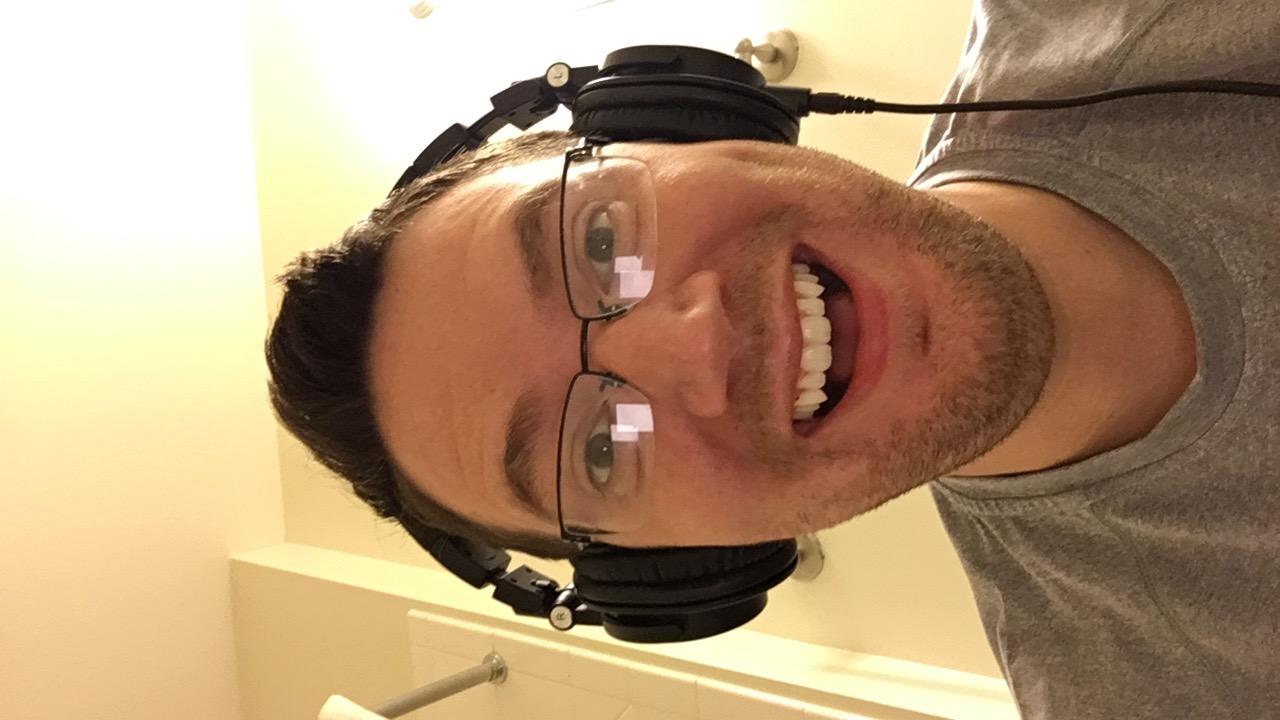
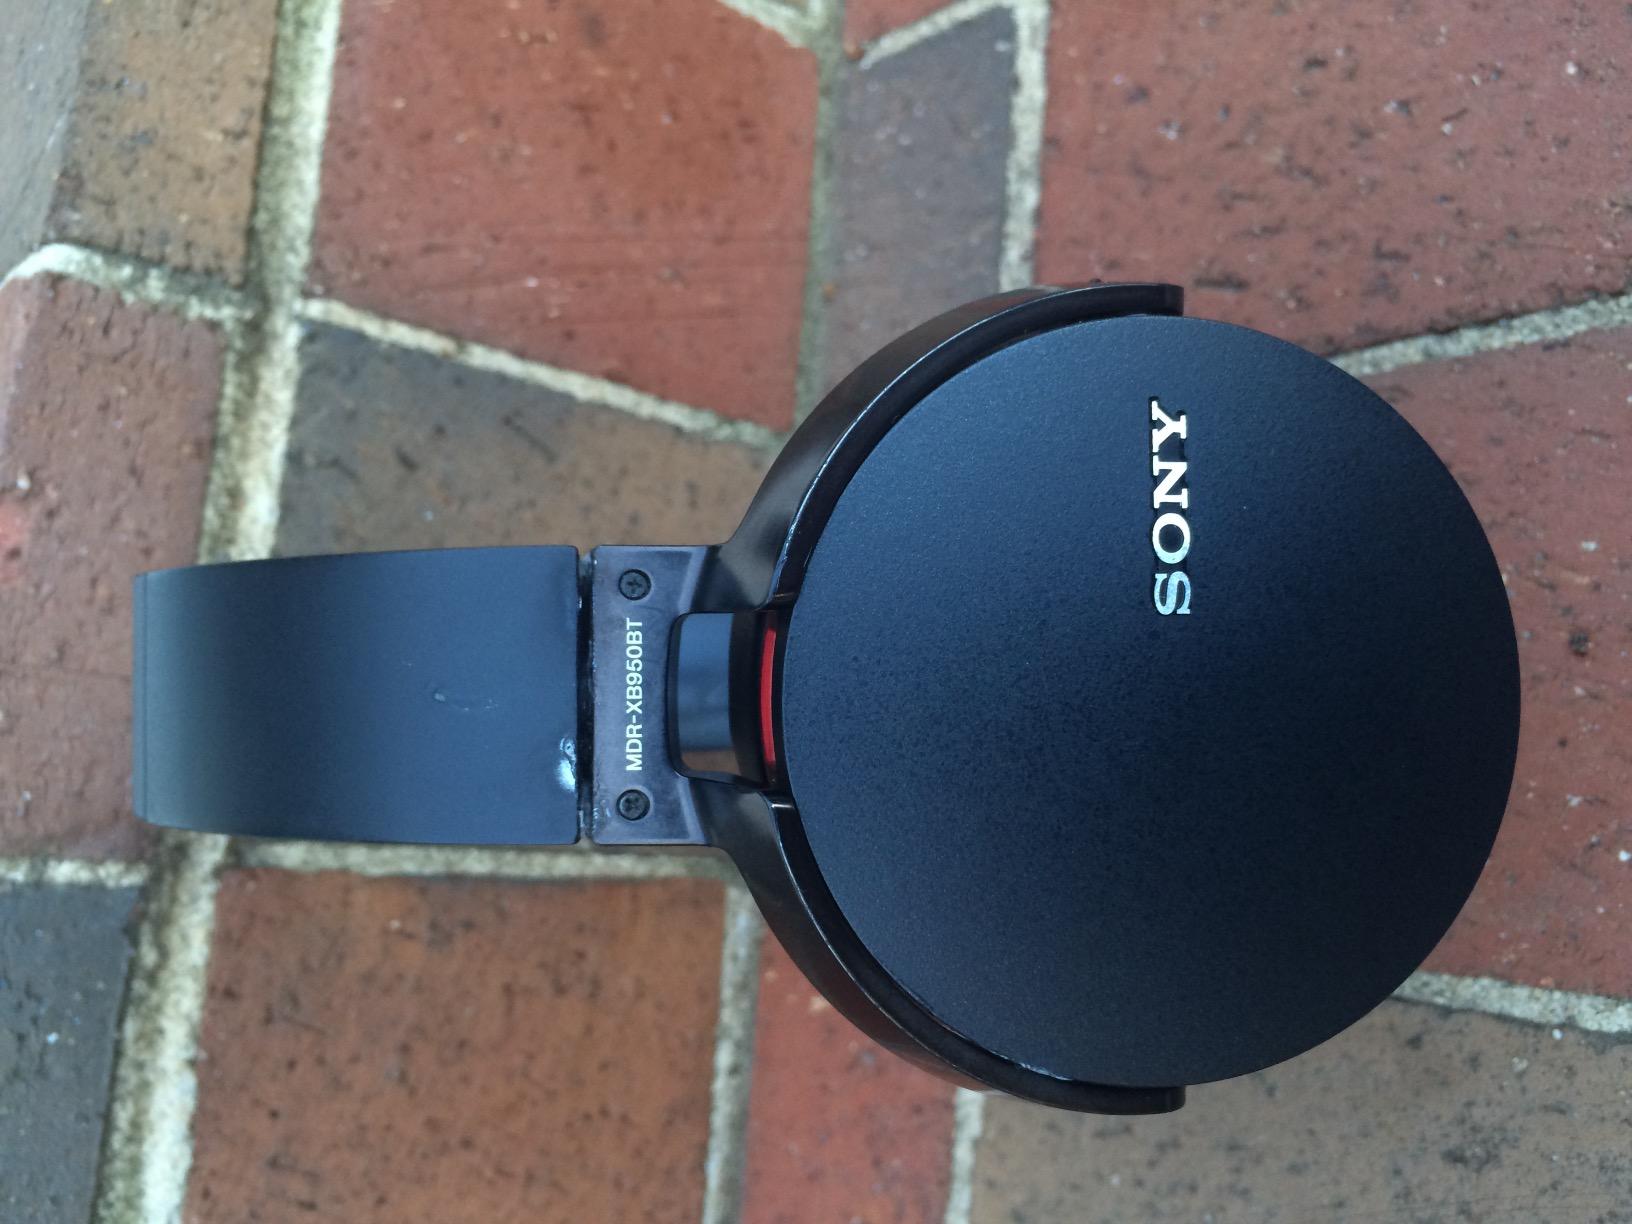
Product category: headphones
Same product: no